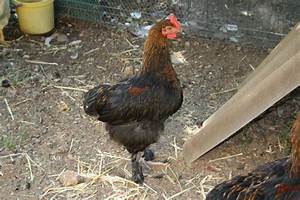
Label: gallina